Saint-Girons, Ariège

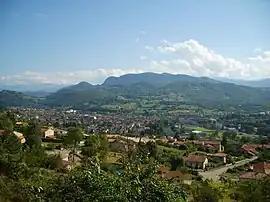
General view of the town

Saint-Girons (Languedocien: "Sent Gironç") is a commune in the Ariège department in southwestern France.